Alabaster

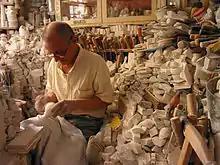
Alabaster workshop in Volterra, Italy

Alabaster is mined and then sold in blocks to alabaster workshops. There they are cut to the needed size ("squaring"), and then are processed in different techniques: turned on a lathe for round shapes, carved into three-dimensional sculptures, chiselled to produce low relief figures or decoration; and then given an elaborate finish that reveals its transparency, colour, and texture.